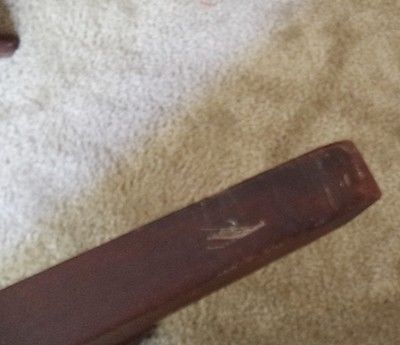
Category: chair